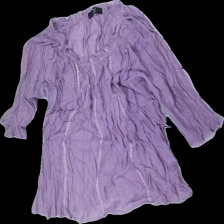
View: front
Type: Tunic
Category: Ladies
Brand: Not in the list
Brand text on label: Zay
Colors: Purple
Material: 80% viscose, 20% nylon
Cut: C-collar
Size: L
Season: Summer
Price range: <50
Recommended usage: Export